Gil Burón

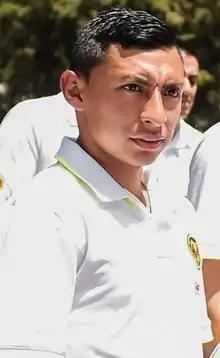
Burón with América in 2016

Gil Giovanni Burón Morales (born 11 June 1994) is a Mexican professional footballer who plays as a right-back.